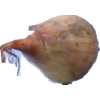
Label: onion